The Wedding of River Song

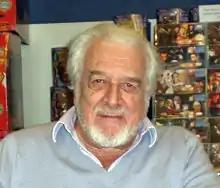
The episode pays tribute to Nicholas Courtney's character Brigadier Lethbridge-Stewart after Courtney died in February 2011.

"The Wedding of River Song" concludes the story arc of the Doctor's apparent death which began in the series opener, "The Impossible Astronaut", and resolves more pieces of River Song's timeline. Despite this, it leaves ambiguous whether the Doctor and River are legitimately married. Showrunner and episode writer Steven Moffat described it as "a big roller coaster ride of "Doctor Who" madness". One of the "mad idea[s]" he included in the episode, "Live Chess", came because Moffat wanted to make chess — which he called "one of the most boring games in the world" — into a dangerous spectator sport. Originally, the script did not include the brief scene with a Dalek; Moffat had intended to rest the Doctor's most famous adversary for the sixth series. Amy's confrontation with Madame Kovarian, a scene which shows what she might have been like had she not met the Doctor, was also added into the script later.